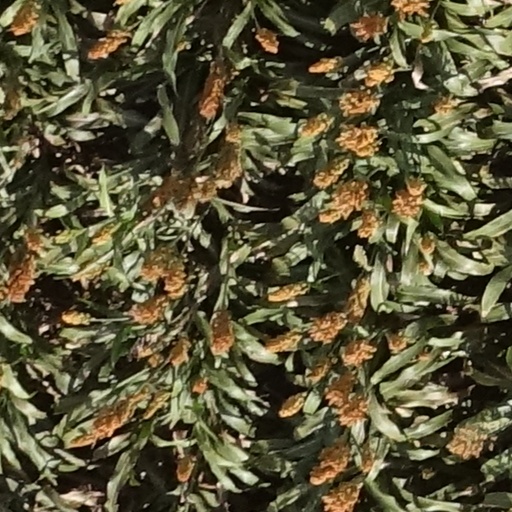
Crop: sorghum